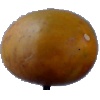
Label: Cucumber Ripe 2